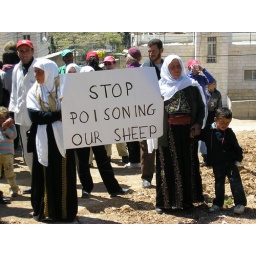
At-tuwani village demonstrates against poisoning of their land, water and animals